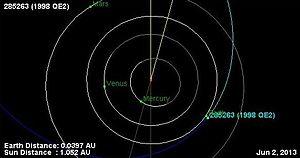
(285263) 1998 QE₂, parfois écrit (285263) 1998 QE2, est un astéroïde géocroiseur découvert par le programme LINEAR le 19 août 1998. Un satellite lui a été découvert le 31 mai 2013, quand le système est passé le plus près de la Terre et était observable avec des télescopes amateurs.